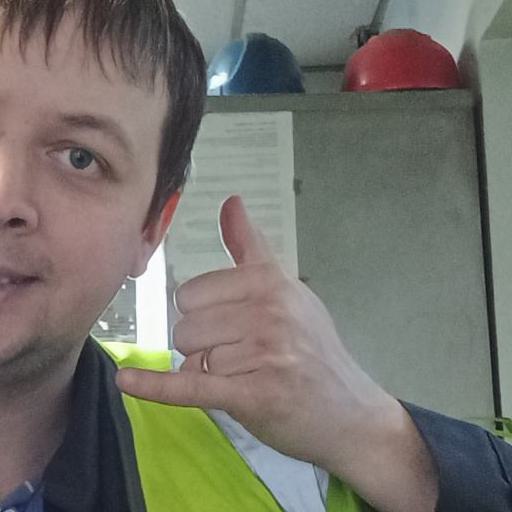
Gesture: call